Sub transmission

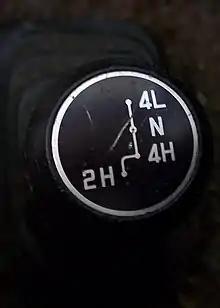
Transfer shifter equipped with sub transmission of 4WD

A sub transmission for automotive transmission mechanics is an extra manual or automatic transmission that is independent of the main transmission. In a four-wheel drive vehicle, an extra gear stick is often provided to transfer torque when needed and to put the vehicle into low range. Sub transmissions are used in a few motorcycles, such as the Honda CB900C and the Honda CT110. In the Mitsubishi Cordia, a Super Shift 4x2 sub transmission was adopted, doubling the number of 4-speed main transmission gears.